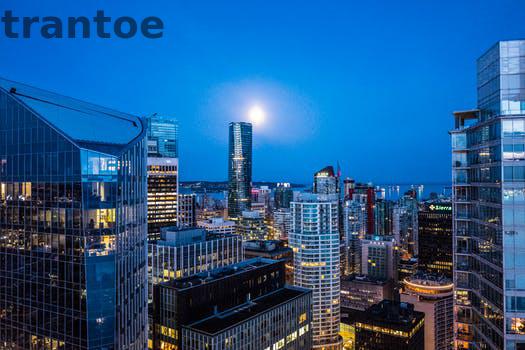
Label: Watermark